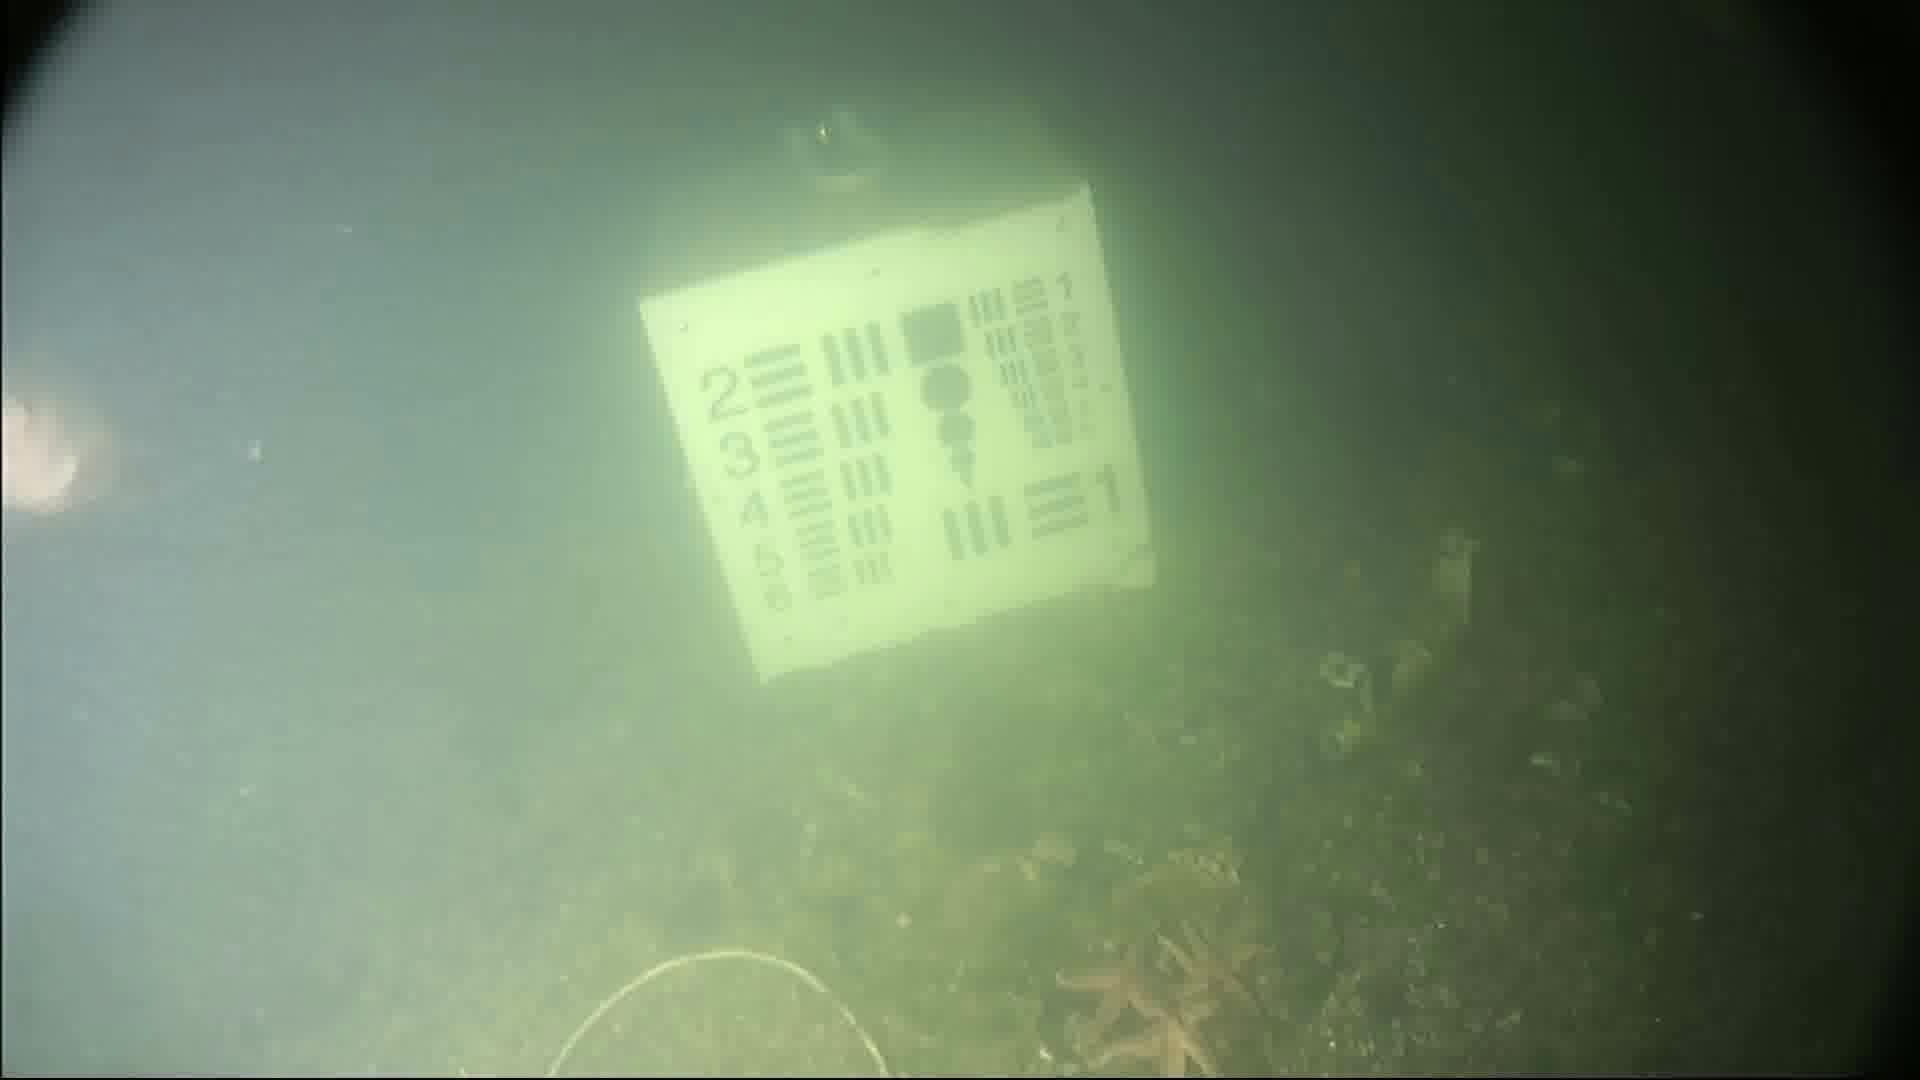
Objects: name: fish
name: starfish
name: crab